Julia Schneider

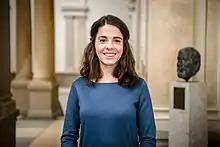
Schneider in 2021

Julia Schneider (born 5 March 1990) is a German administrative scientist and politician of Alliance 90/The Greens who has been serving as a member of the Abgeordnetenhaus of Berlin since 2021.